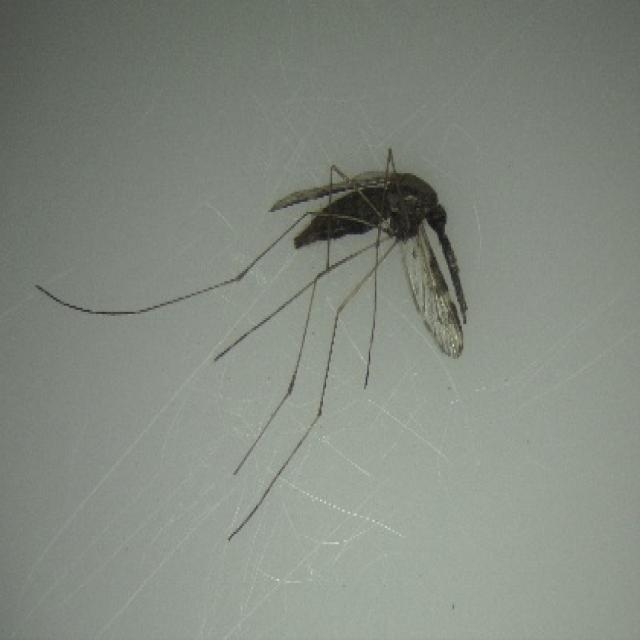
Species: anopheles_sinensis